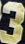
Number: 3